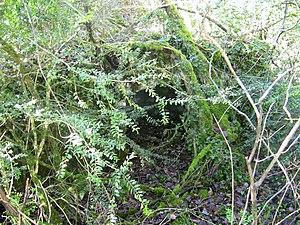
Abri de la crête sud du fort de Planoise, à Besançon (Doubs, France).
Le fort de Planoise, appelé brièvement le fort Moncey, est un ensemble de fortifications militaires bisontines de type Séré de Rivières dont l'ouvrage le plus important est le fort principal situé au centre d'un véritable môle, regroupant plusieurs abris, des chemins de traverses ainsi que quatre grandes batteries annexes utilisées pour le stockage de poudre, le casernement et l'usage de mortiers. L'ensemble fortifié fut bâti à Besançon, en France, entre 1877 et 1892 dans le but de protéger le pont d'Avanne-Aveney interdisant les routes de Dijon et de Lyon, plusieurs voies ferrées capitales ainsi que pour soutenir de nombreuses batteries de la ville.